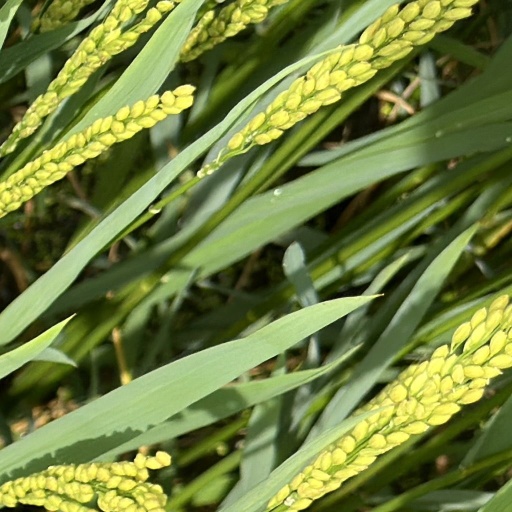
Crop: rice